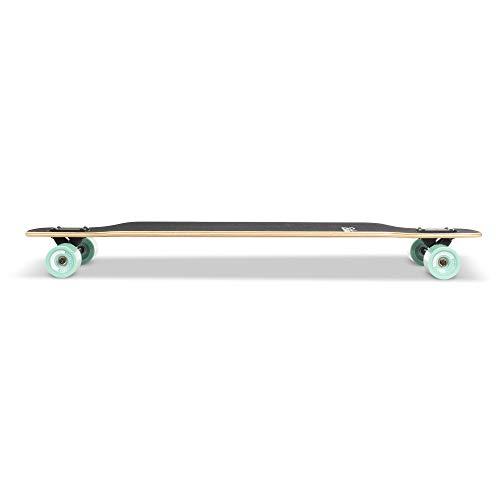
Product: Retrospec Rift Drop-Through Longboard Skateboard Complete
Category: Sports & Outdoors | Outdoor Recreation | Skates, Skateboards & Scooters | Skateboarding | Standard Skateboards & Longboards | Longboards
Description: Classic retro-surf-style longboard for commuting, cruising, carving, and downhill riding.
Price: Total price:
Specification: Item Weight:         2.2 pounds    |Shipping Weight: 8.7 pounds (View shipping rates and policies)|ASIN: B07NXWJ85G|Item model number: 3349|    #2    in Longboards Skateboard